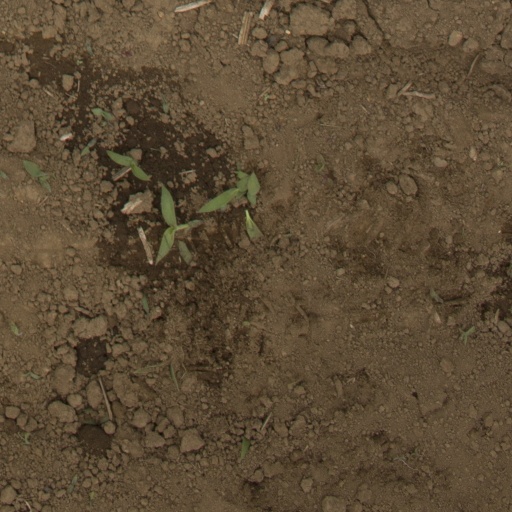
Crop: Jerusalem artichoke